List of Army National Guard units with campaign credit for the War of 1812

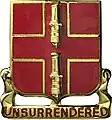
Distinctive Unit Insignia: 263 ADA

The 263rd Army Air and Missile Defense Command traces its roots to the Artillery Company of Charles Town, organized in 1756 and chartered by the colony of South Carolina on July 31, 1760. In 1775 the Artillery Company was expanded, reorganized and redesignated as the Charles Town Battalion of Artillery, which served in the American Revolution until Charleston was surrendered to British forces on May 12, 1780. It was reconstituted in 1783 as the Charleston Battalion of Artillery. In 1794 the Charleston Battalion of Artillery became the 1st Regiment of Artillery. During the War of 1812 the Provisional Battalion, 1st Regiment of Artillery was mustered into federal service at Charleston on November 6, 1814, and mustered out on March 3, 1815, by which time the war had ended.